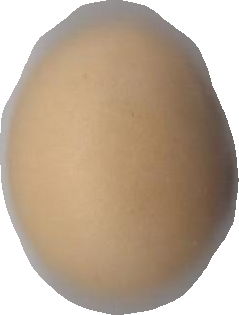
Variety: Grobogan